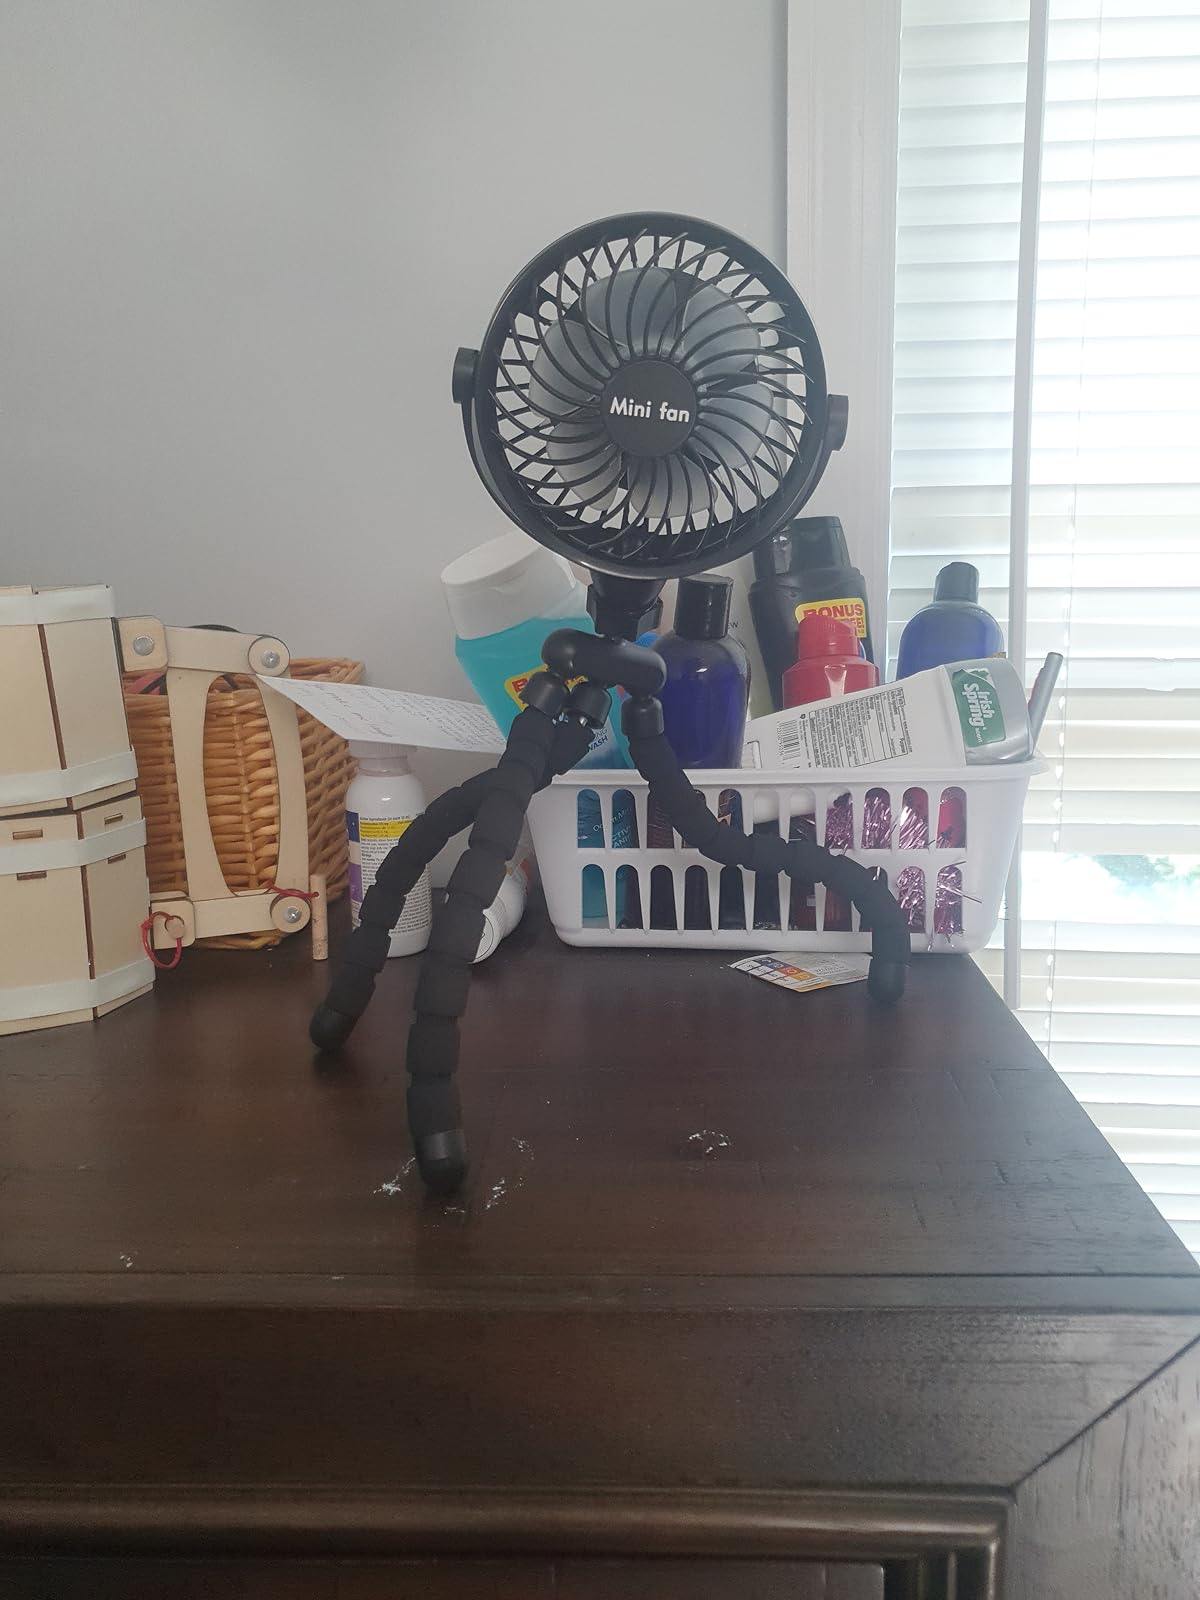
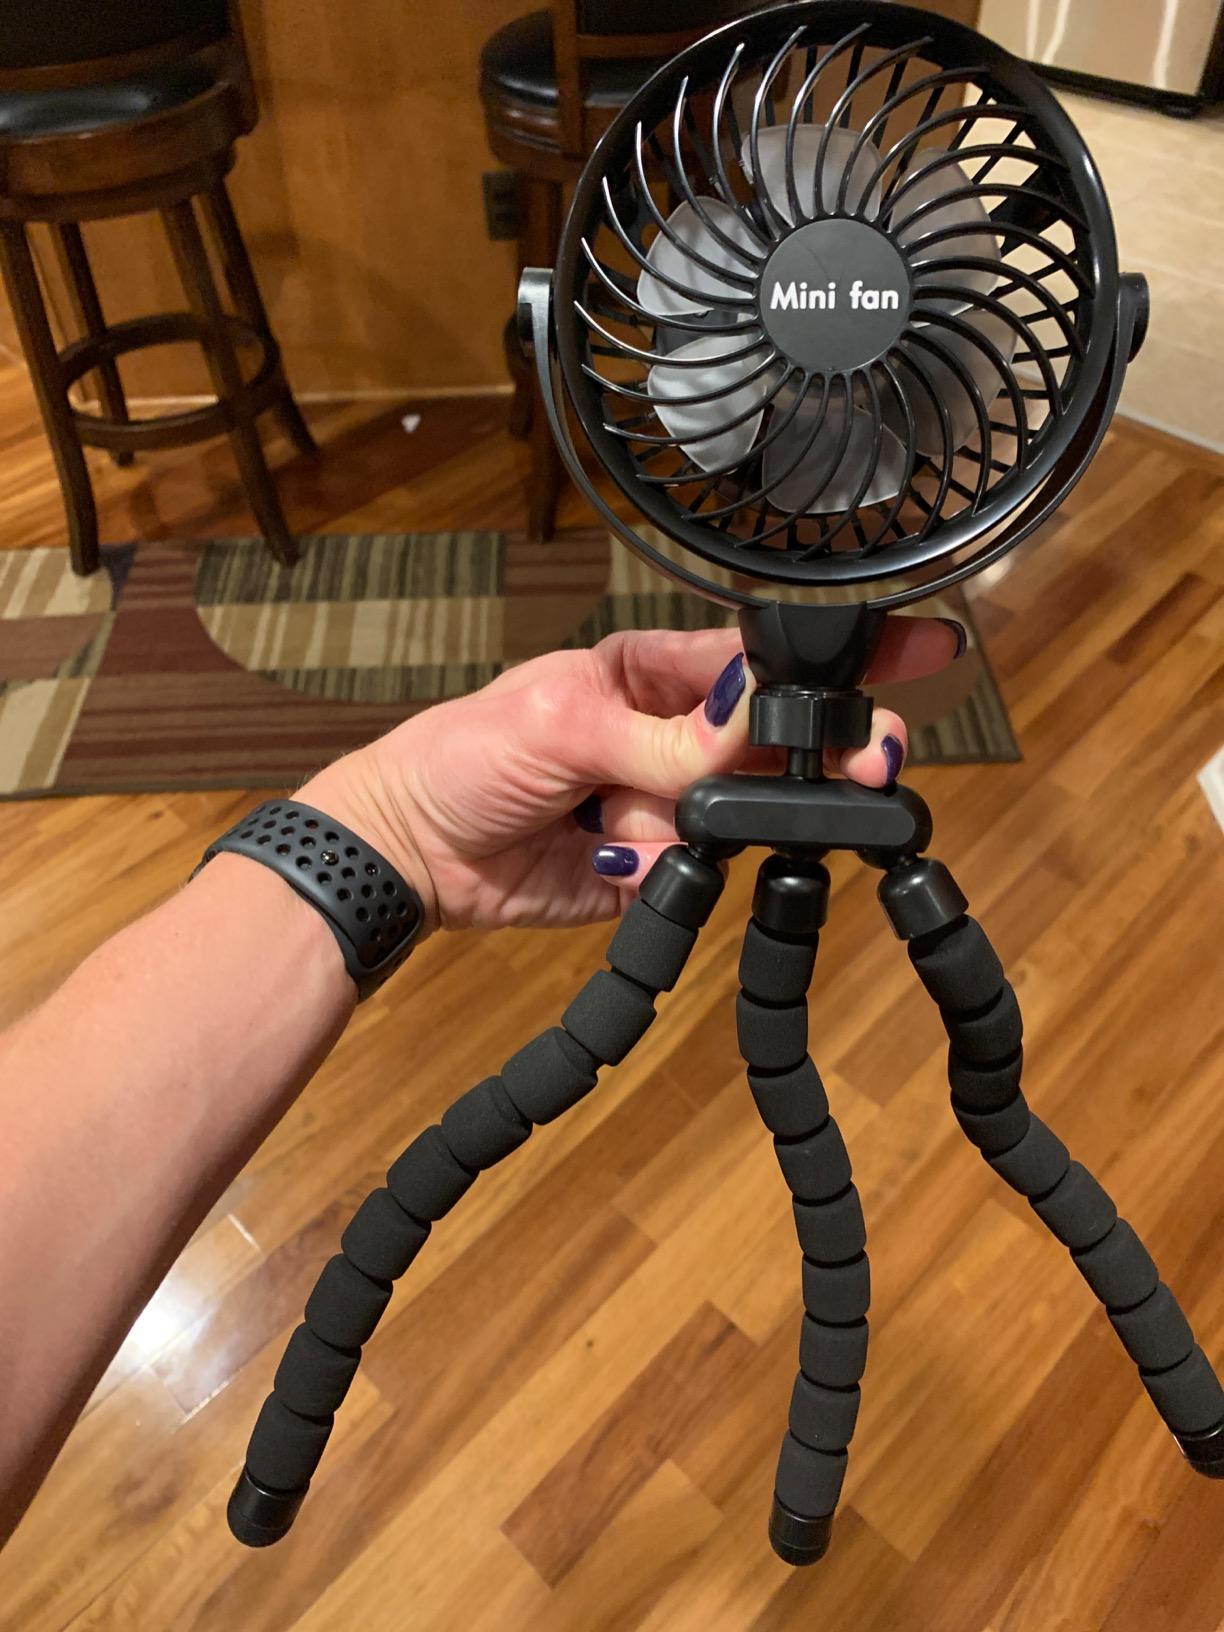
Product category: fan
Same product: yes